Randy Messenger

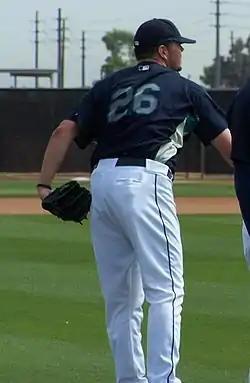
Messenger with the Seattle Mariners

After being released by the Giants, Messenger signed a minor league contract with the Seattle Mariners on July 11, , and was assigned to the Triple-A Tacoma Rainiers going 6–0 with one save and a 2.38 ERA in 12 outings with Tacoma. He was called up on August 25 where in 13 games he had a 3.55 ERA.